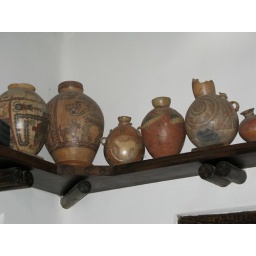
above door in Inca Terra Hotel bar